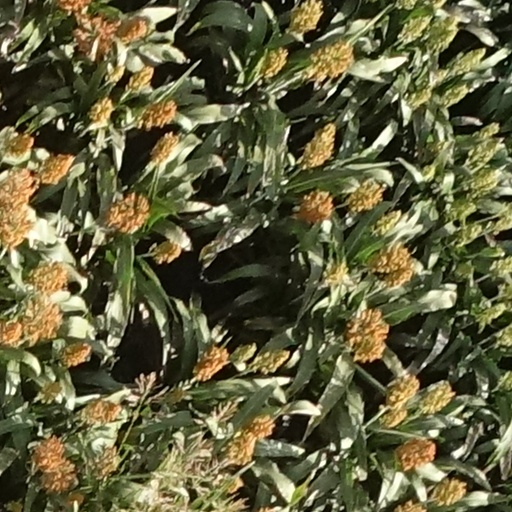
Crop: sorghum